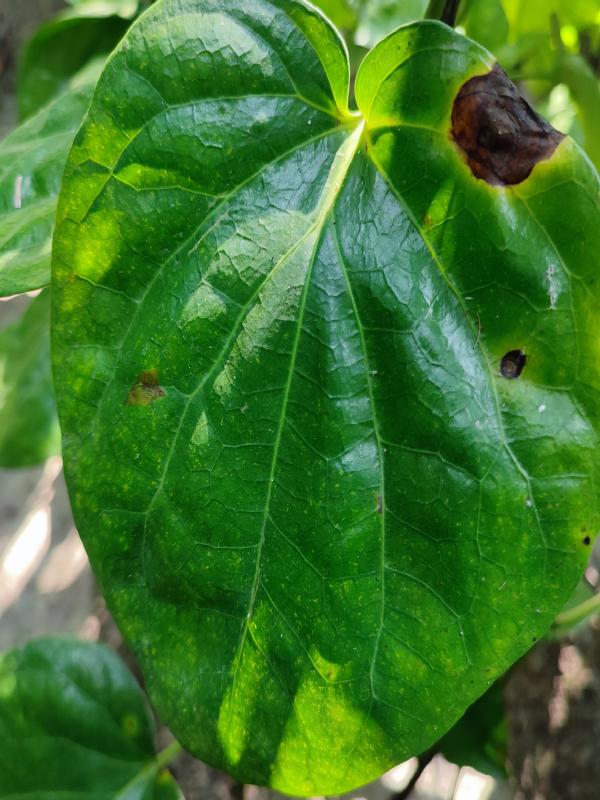
Label: Bacterial_Leaf_Disease